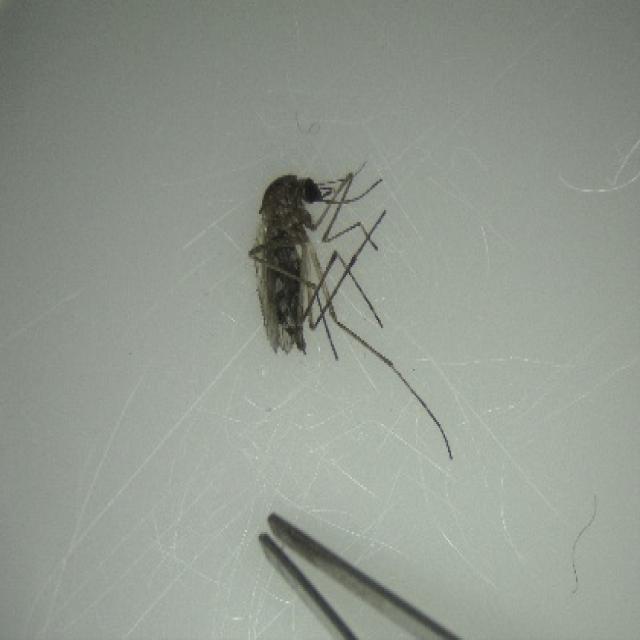
Species: aedes_vexans